Station Creek Cemetery

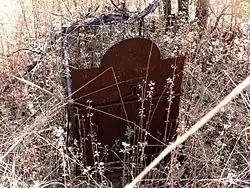
Fenced grave at Station Creek Cemetery, 2009

Station Creek Cemetery is a heritage-listed cemetery at Normanton Road, Croydon, Shire of Croydon, Queensland, Australia. It was opened . It is also known as Golden Gate Cemetery. It was added to the Queensland Heritage Register on 25 October 2002.